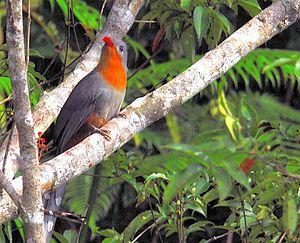
Le Malcoha javanais est une espèce d'oiseau de la famille des Cuculidae, l'unique représentante du genre Zanclostomus.